VFA-101

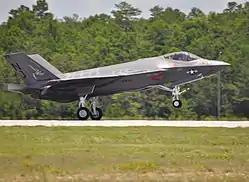
VFA-101 receives its first F-35C at Eglin AFB, 22 June 2013

On 1 May 2012, the squadron was reactivated at Eglin Air Force Base, Florida and redesignated Strike Fighter Squadron 101 (VFA-101), The "Grim Reapers" are still an FRS; this time for the F-35C Lightning II, the aircraft carrier-capable variant of the F-35 that will serve in the U.S. Navy and selected carrier-deployable squadrons of the U.S. Marine Corps. The squadron administratively fell under Commander, Naval Air Forces and Commander Strike Fighter Wing, U.S. Pacific Fleet. In November 2014, VFA-101 passed 1,000 mishap-free flight hours in the F-35C.